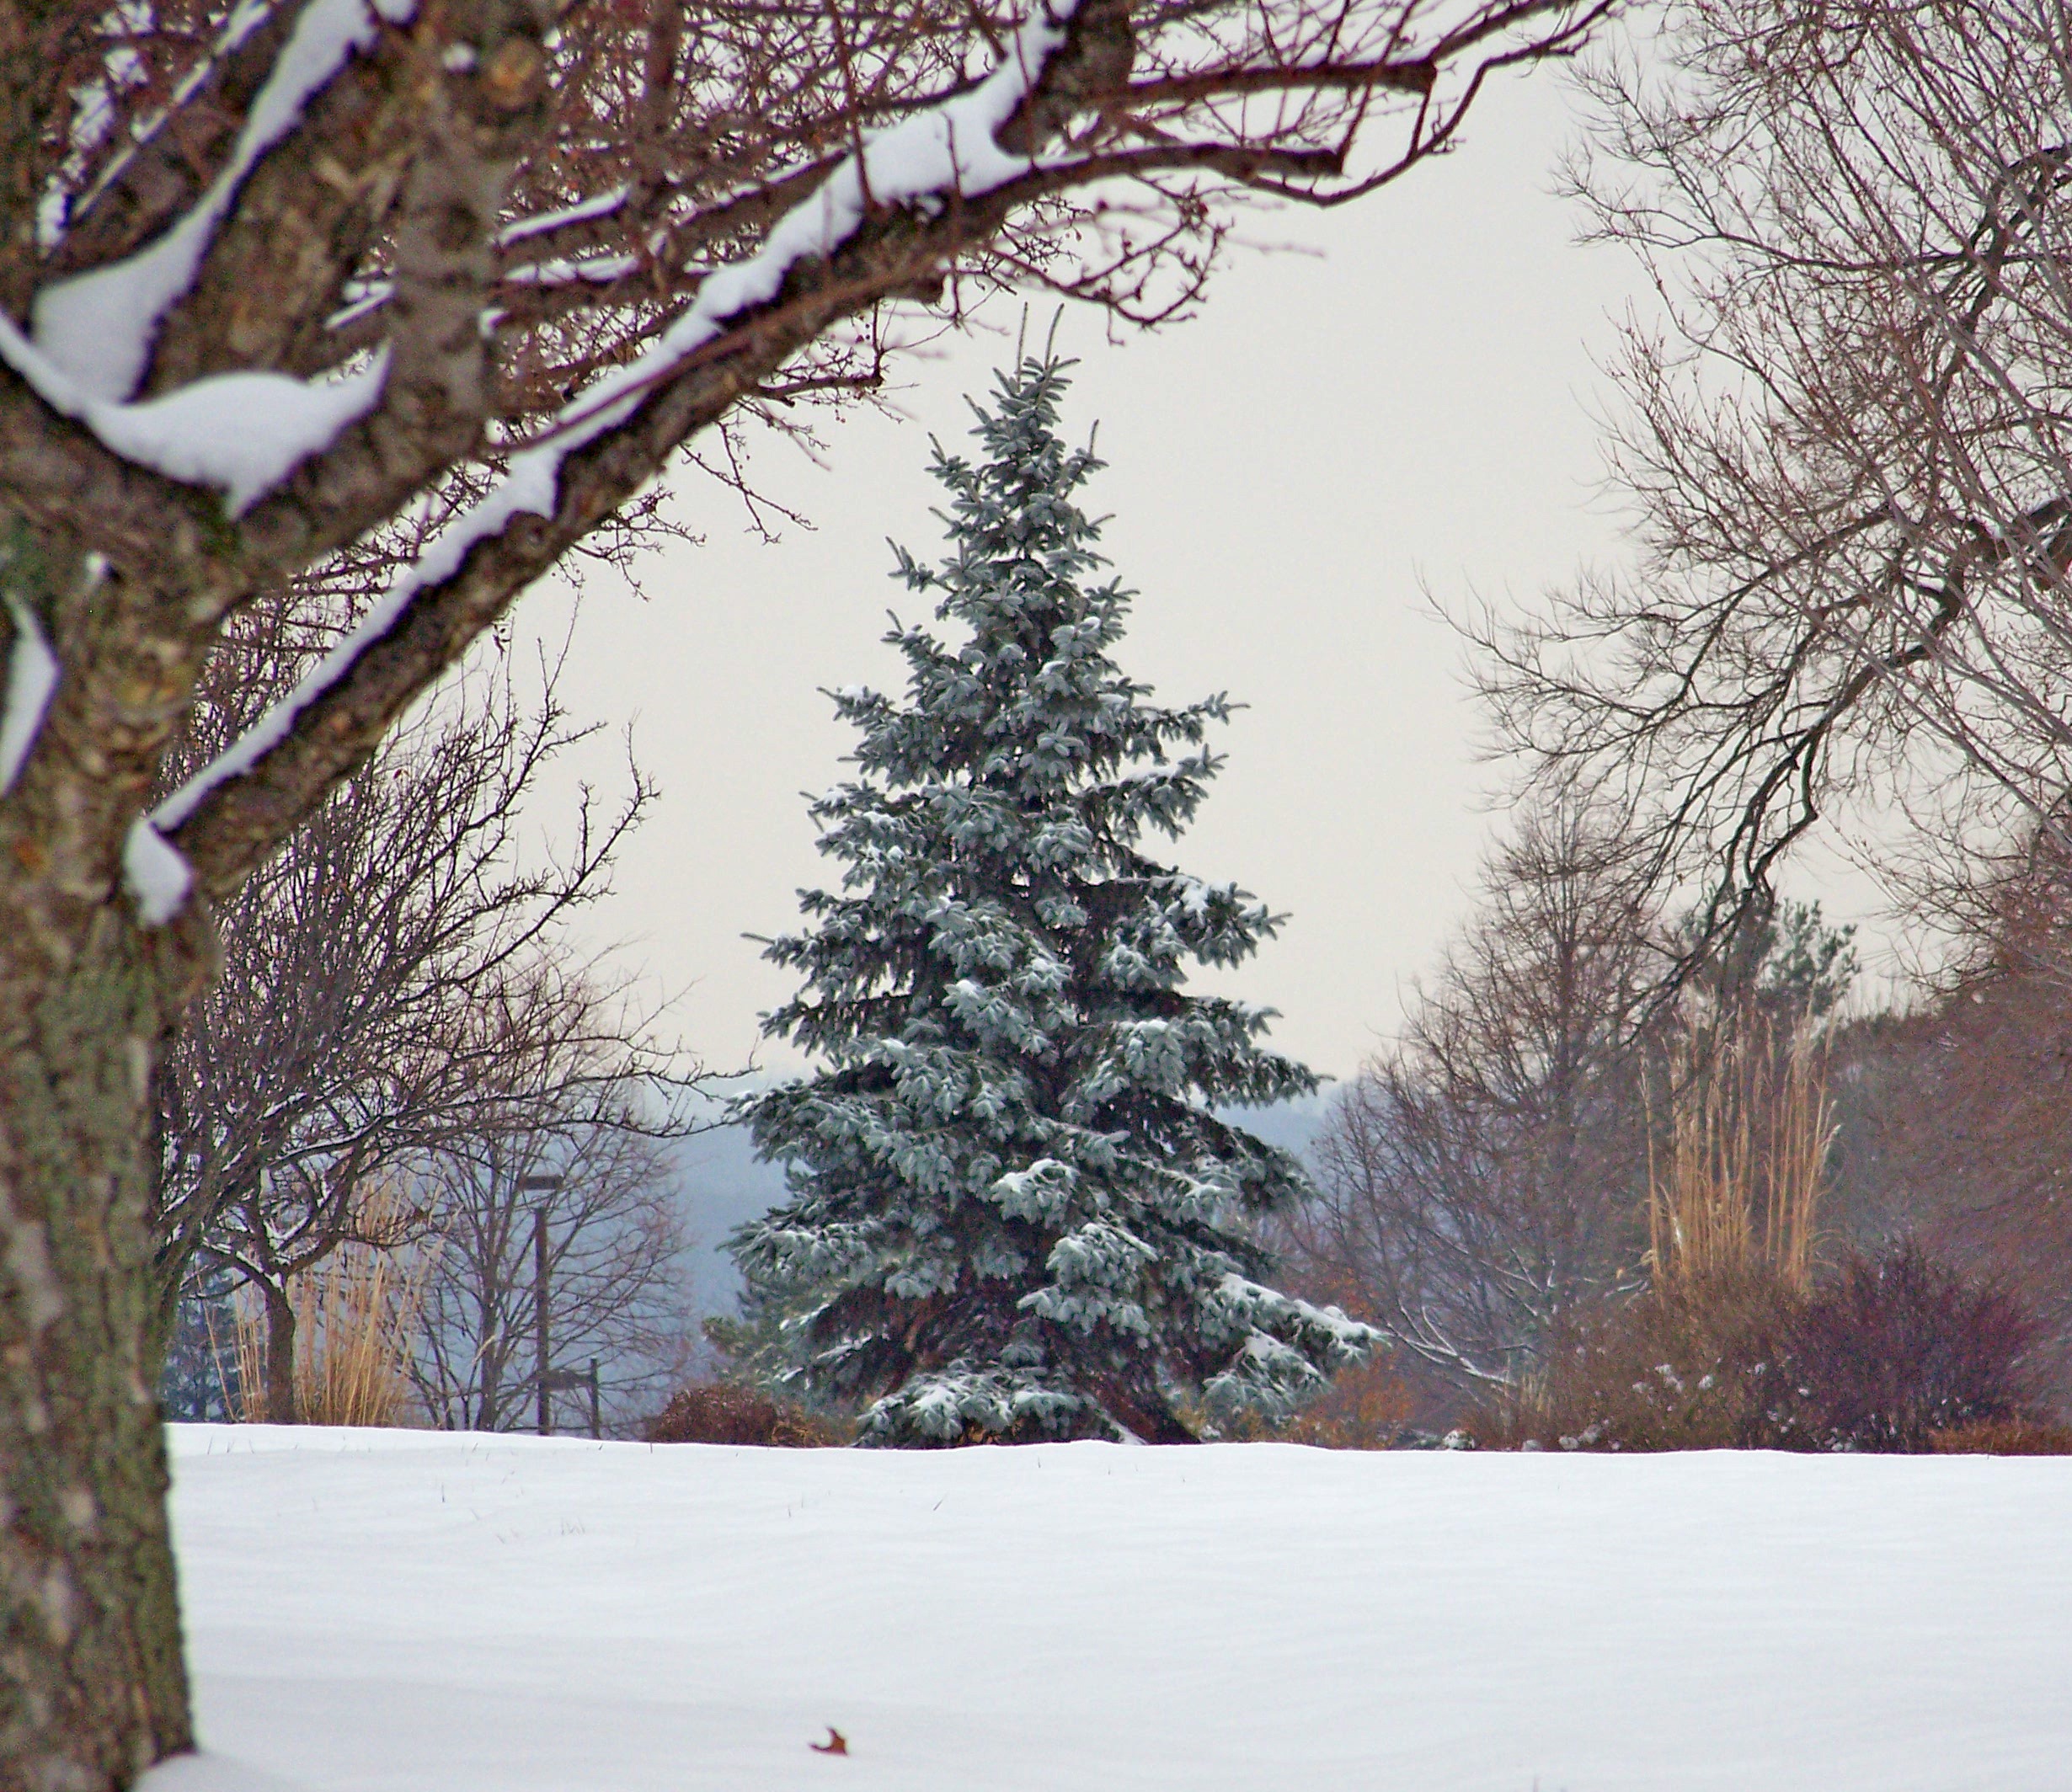
tree, branch, snow, winter, plant, frost, evergreen, weather, christmas, fir, season, spruce, bushes, xmas, freezing, woody plant